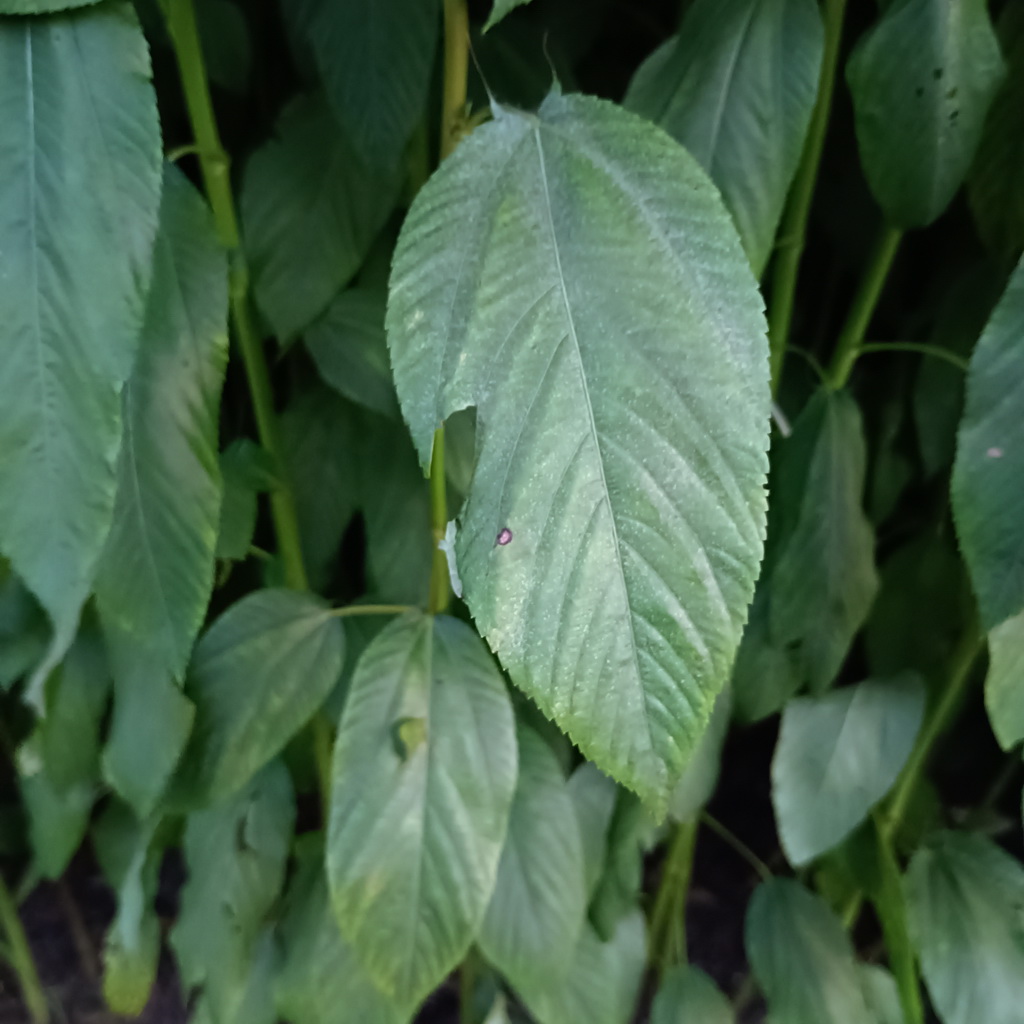
Label: Holed